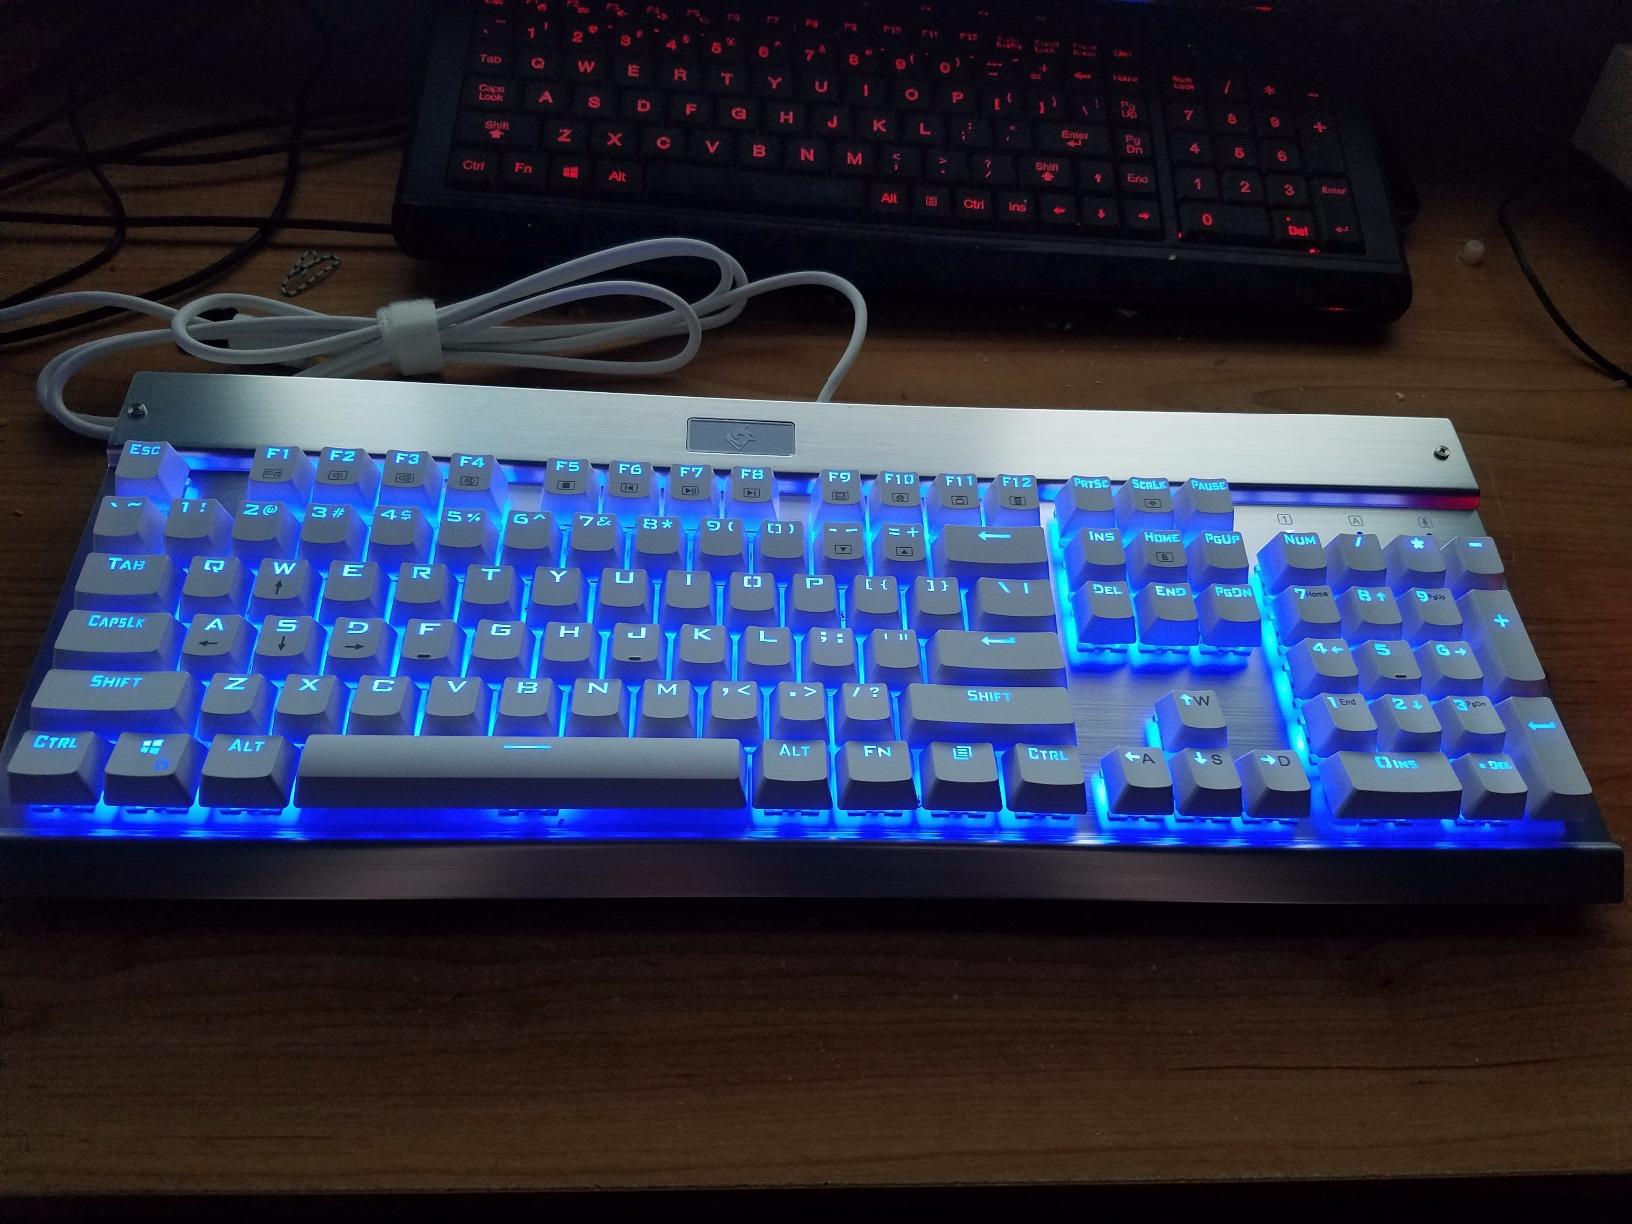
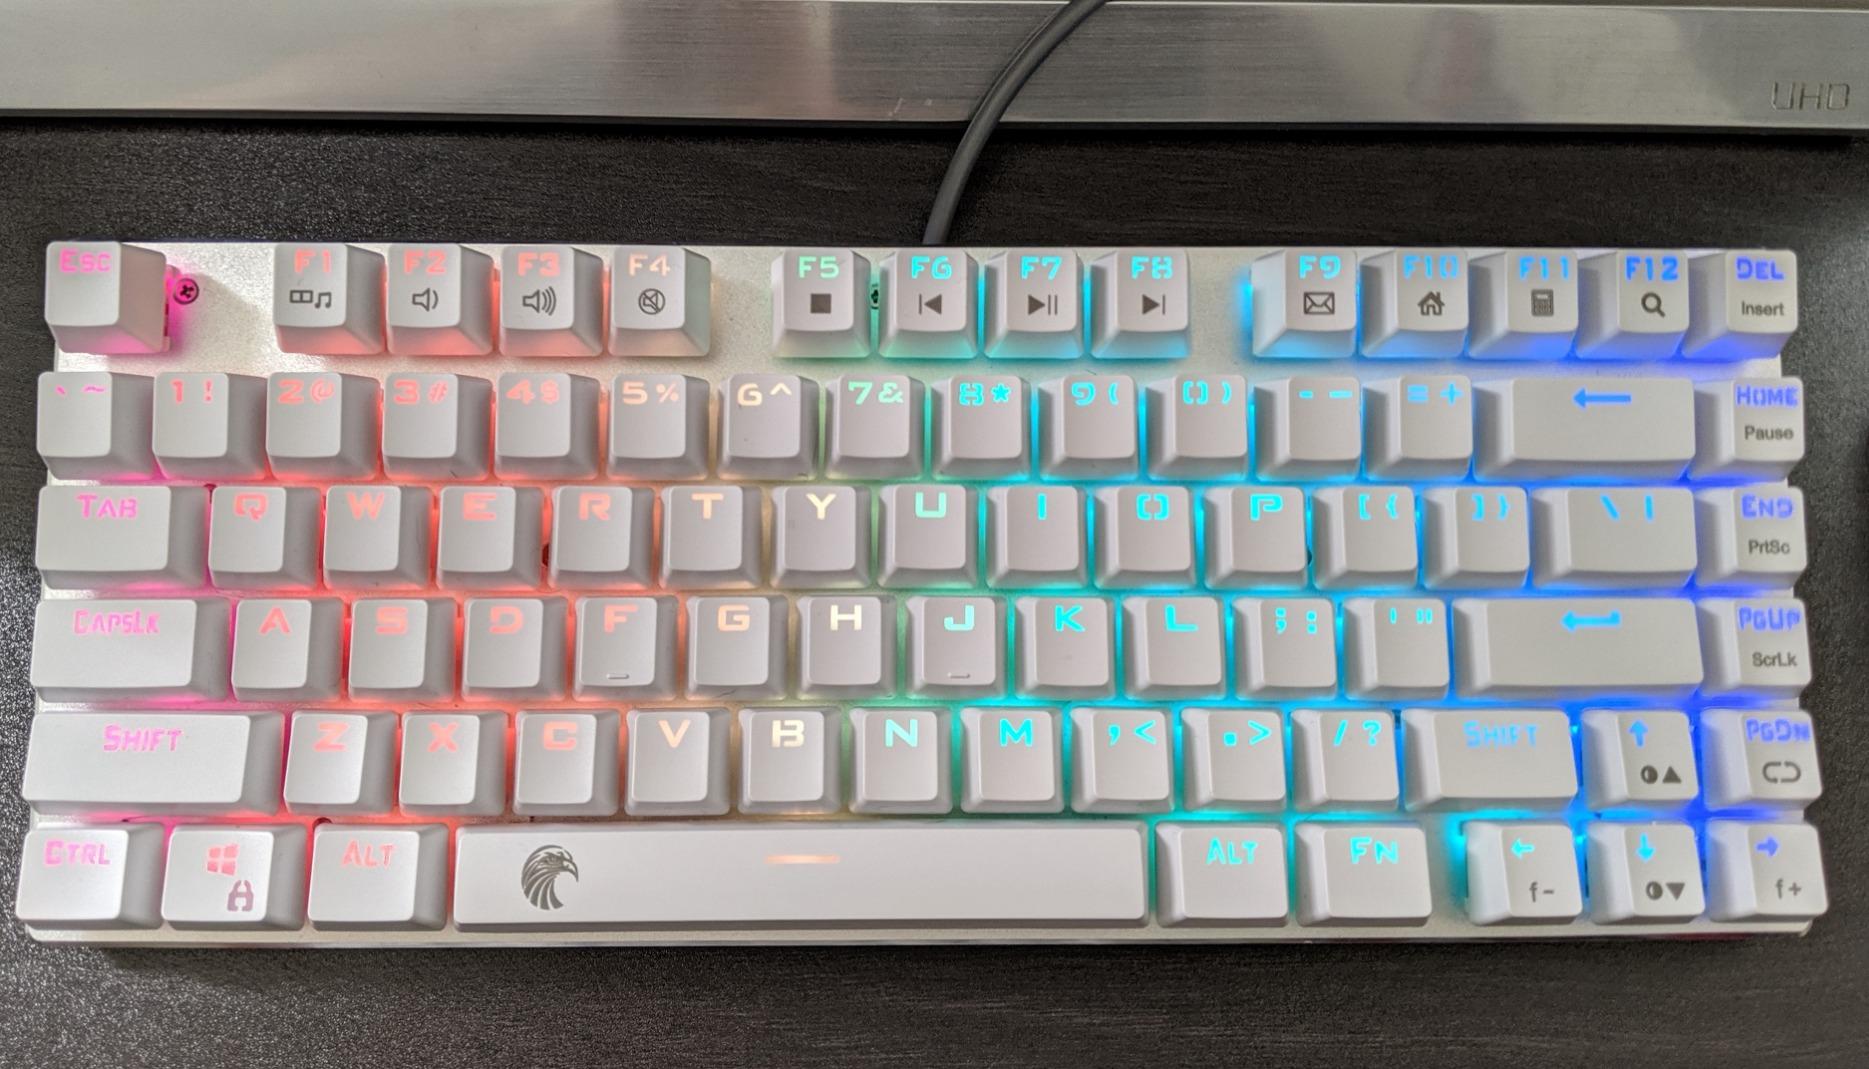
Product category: keyboard
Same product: no